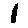
Label: 1